Ohel Moshe, Tel Aviv

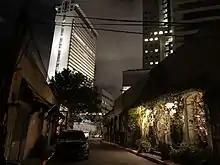

Ohel Moshe was a Jewish neighborhood which located Eastern-Northern to Jaffa, established in 1906. it was founded by Moshe Asulin, Moshe Elbaz and Moshe Attia, therefore its name. The neighborhood was inhabited mainly by Maghrebi Jews, with small numbers of Ashkenazi Jews and Yemenite Jews. It grew quickly and by 1922 its population was 936 inhabitants, living in 82 houses. In the 1920s, it has merged with Tel Aviv municipality.